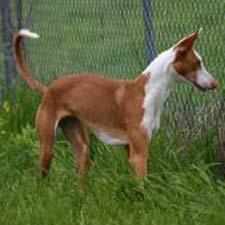
Ibizan_hound